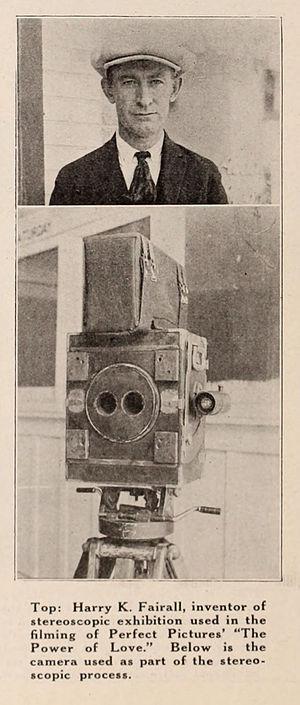
Le cinéma en relief, cinéma en 3D, ou cinéma stéréoscopique, permet d'enregistrer la réalité avec ses trois dimensions, qui sont la hauteur, la largeur et la profondeur. Les dispositifs mis en œuvre sont calqués sur le principe de la vision binoculaire naturelle de l'être humain.